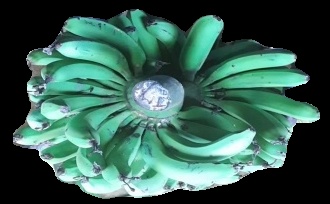
Variety: pachbale
Grade: grade1